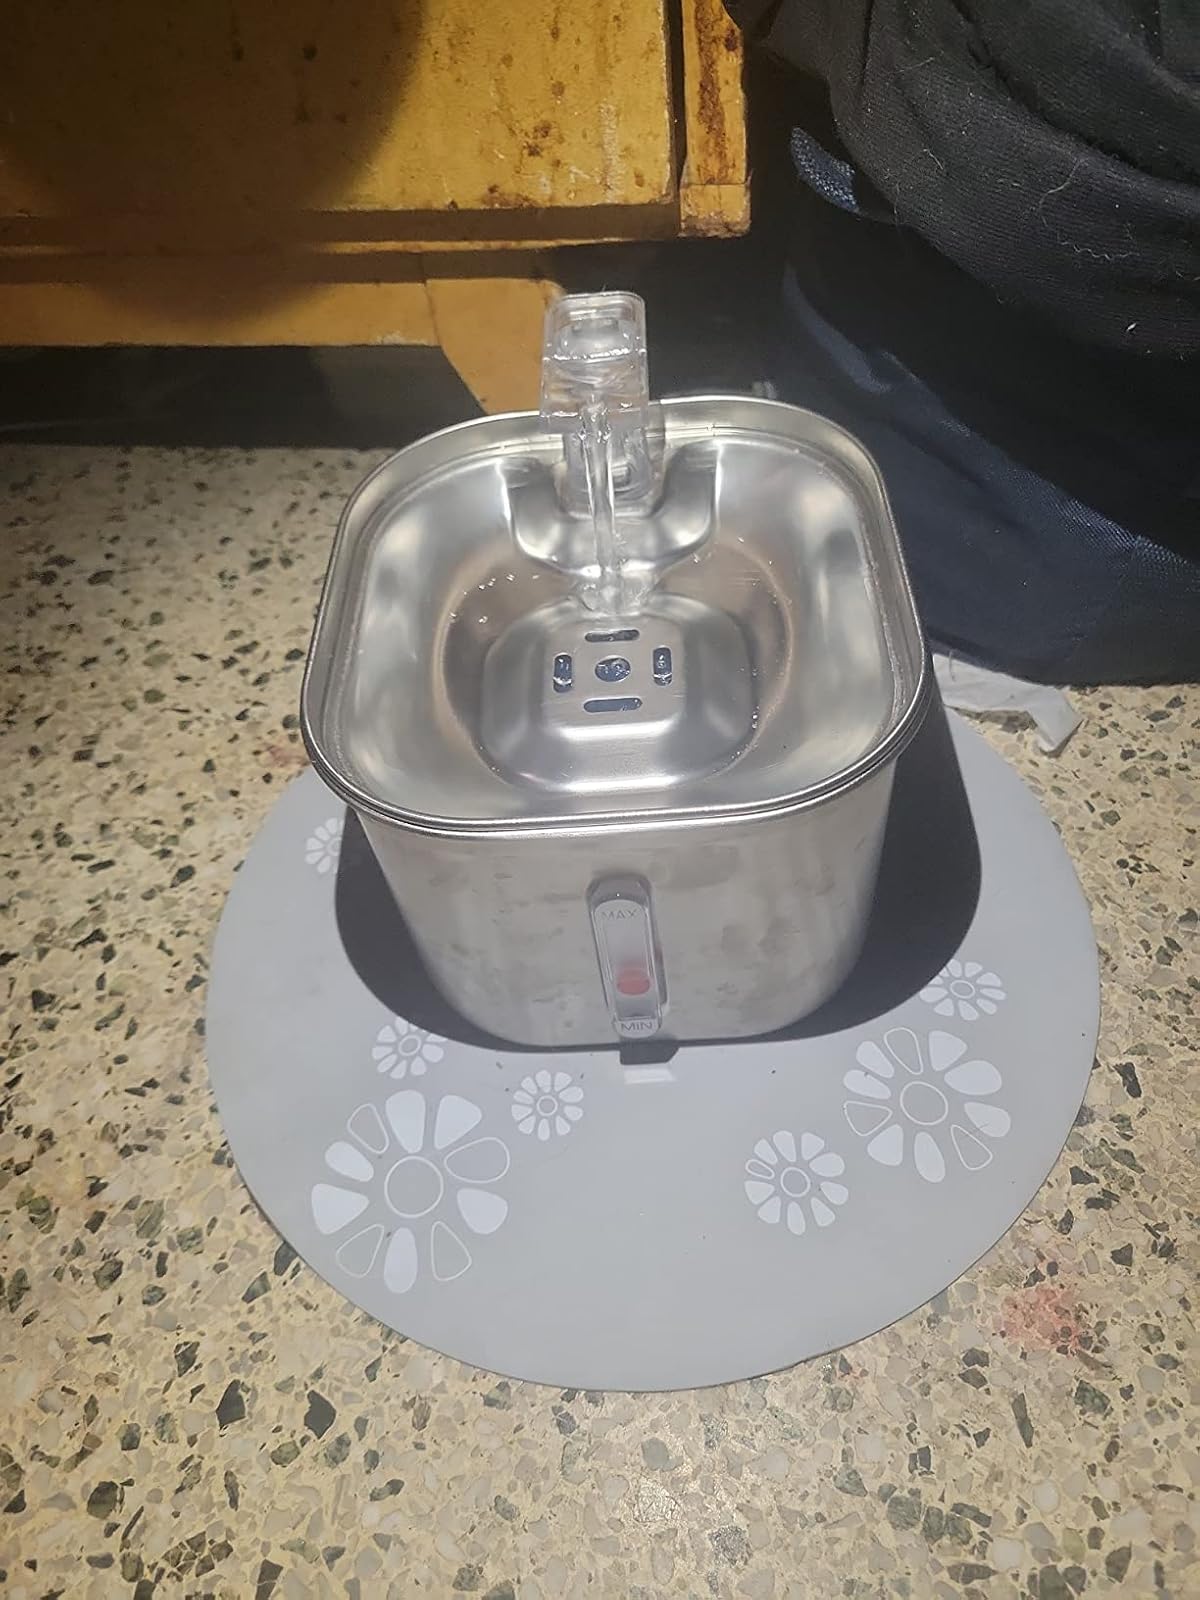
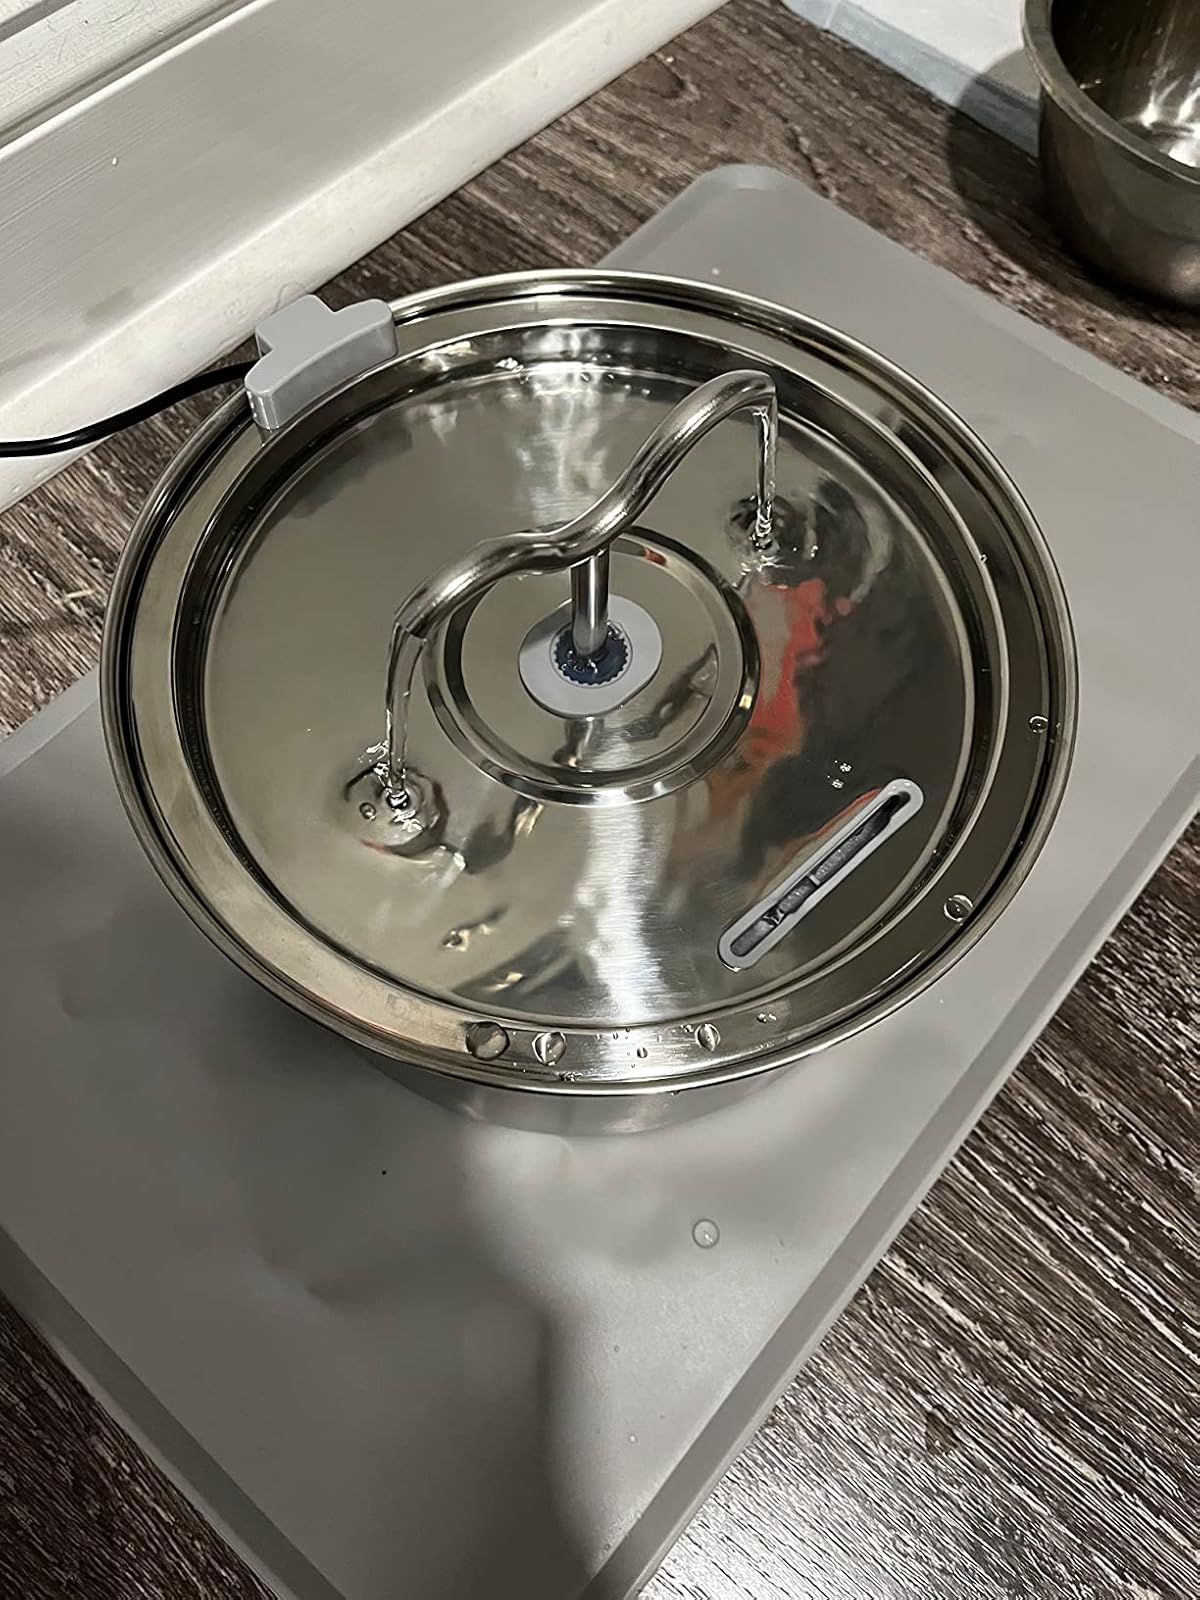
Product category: items_bowl
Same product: no